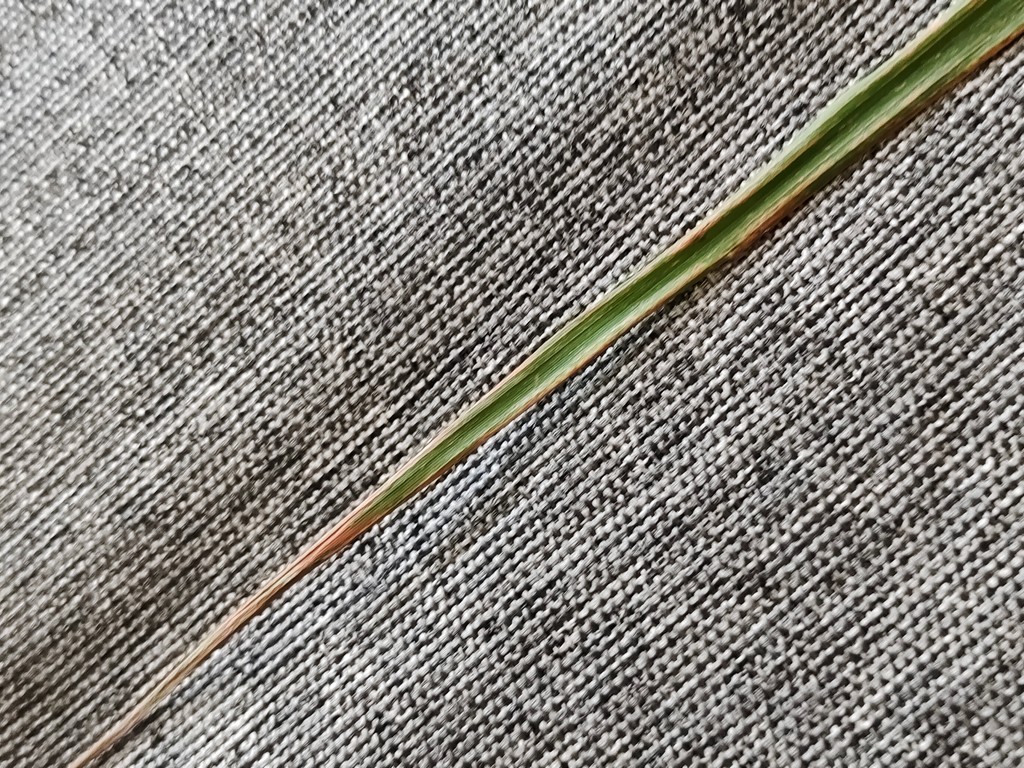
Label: Unhealthy